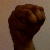
The image shows a hand gesture representing the letter 'M' in Indian Sign Language.